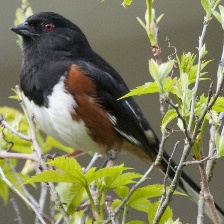
Species: EASTERN TOWEE
Scientific name: PIPILO ERYTHROPHTHALMUS